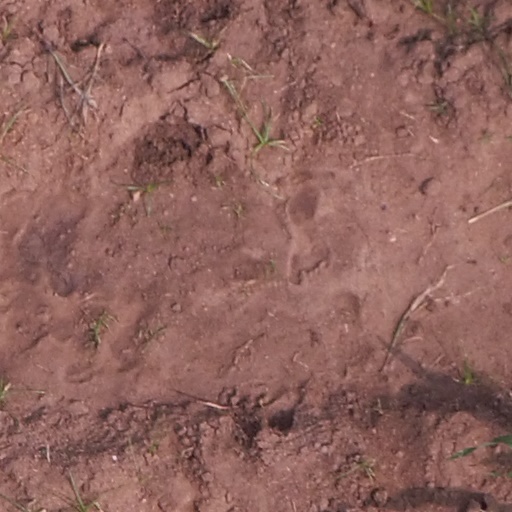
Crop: maize; corn